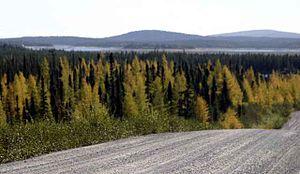
Petit effet pour montrer la route Transtaïga, une route en gravier, longue de 666 km et qui nous emmène ""ailleurs"". La route débute à Radisson, dans le nord du Québec."
La route Transtaïga est une route gravelée qui traverse une partie de la taïga dans la région subarctique du Nord-du-Québec, au sud-est de la Jamésie. Elle est longue de 582 kilomètres vers la Centrale Brisay et de 84 kilomètres supplémentaires le long du Réservoir de Caniapiscau. Au bout de cette route extrêmement isolée, la ville la plus proche est à 745 km.